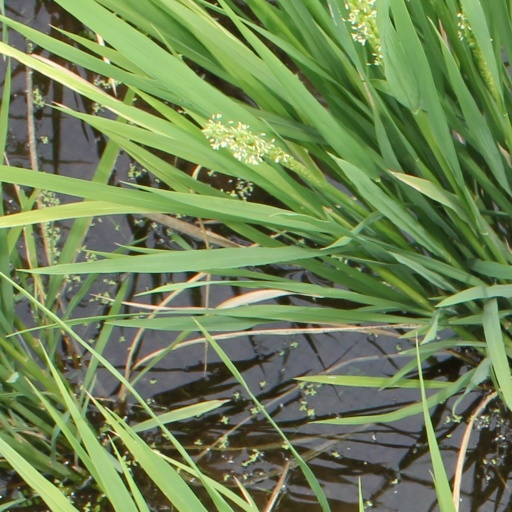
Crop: rice